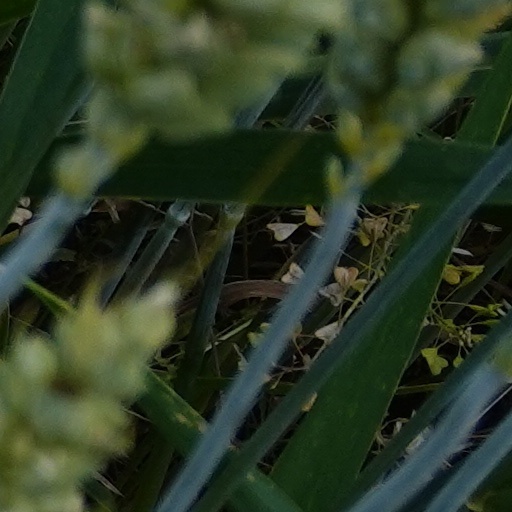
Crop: wheat